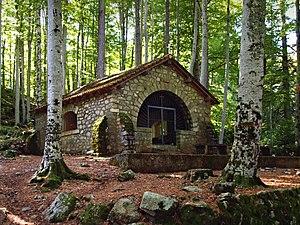
Vivario est une commune française située dans la circonscription départementale de la Haute-Corse et le territoire de la collectivité de Corse. La commune portait le nom de Gatti-di-Vivario jusqu'en 1920. Elle appartient à l'ancienne piève de Rogna.
Vizzavona est un hameau de la commune de Vivario, en Haute-Corse. Il est situé au sud de la commune, à une altitude moyenne de 900 m, au cœur de la forêt territoriale de Vizzavona, dans le Parc naturel régional de Corse. Il est dominé par le Monte d'Oro.
La forêt de Vizzavona est un massif forestier du centre de la Corse. Elle se situe sur la commune de Vivario, dans le département de la Haute-Corse. Elle est la propriété de la Collectivité territoriale de Corse.